Fort Stikine

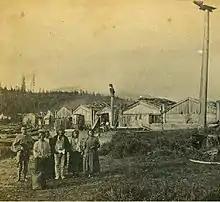
Village of Wrangel Alaska (Tlingit: Ḵaachx̱aana.áakʼw) in 1868 - in present-day Front Street.

With Choquette's departure, and the British flag with him, which had flown over his store at Shakesville, American troops took over the old fortification of Fort Stikine, renaming it Fort Wrangel. It was the second US Army post established in Alaska, the first being Fort Tongass on Tongass Island, immediately north of 54°40', but which was abandoned by 1870 as being of little real strategic or commercial value, as it was Fort Wrangel which controlled the main access inland and was therefore more viable as a customs port for the region, and Britain had shown no signs of military support for the claims that British Columbia had been making for its rights to the leased portion of the Panhandle, which had in any case been overtaken by American fishing, cannery and mining operations in the immediate aftermath of the Purchase.